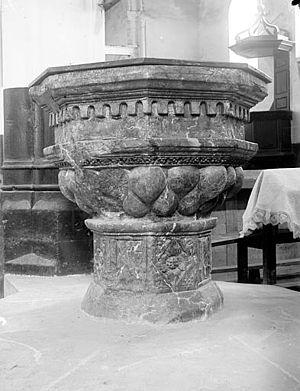
Église Saint-Martin de Lierville Félix Martin-Sabon fond baptismal